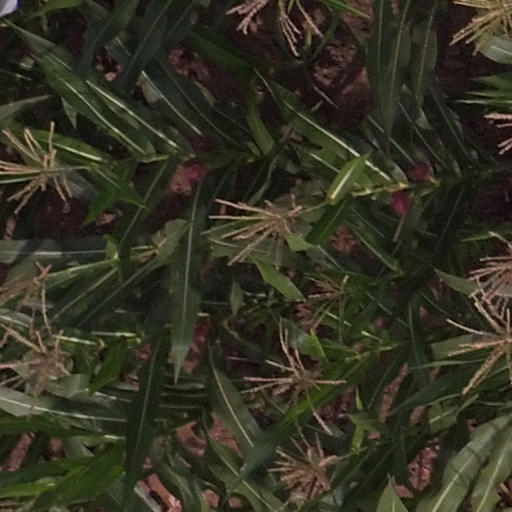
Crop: maize; corn